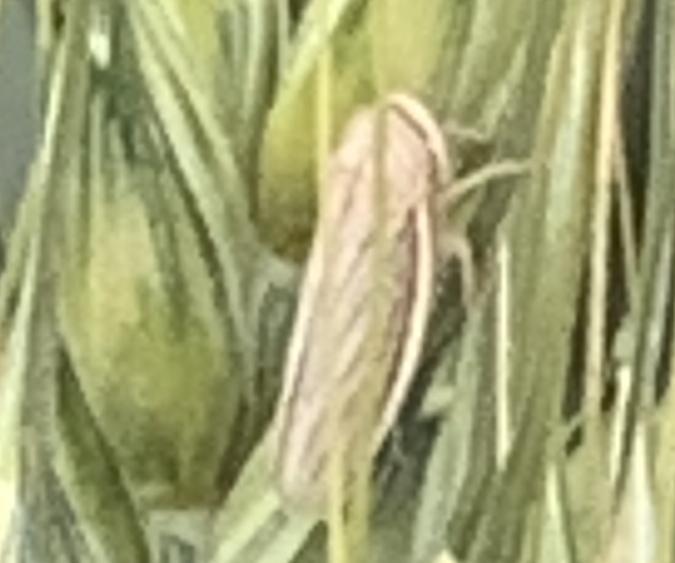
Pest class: occasional_pest